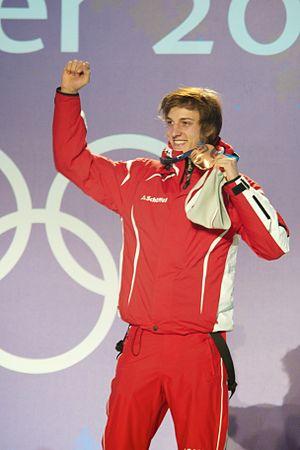
La médaille Holmenkollen est la plus haute récompense norvégienne décernée aux skieurs. Elle est remise aux athlètes depuis 1895 en fonction de leurs résultats au festival de ski d'Holmenkollen et dans d'autres compétitions internationales. La médaille a été conçue par le peintre norvégien Andreas Bloch.